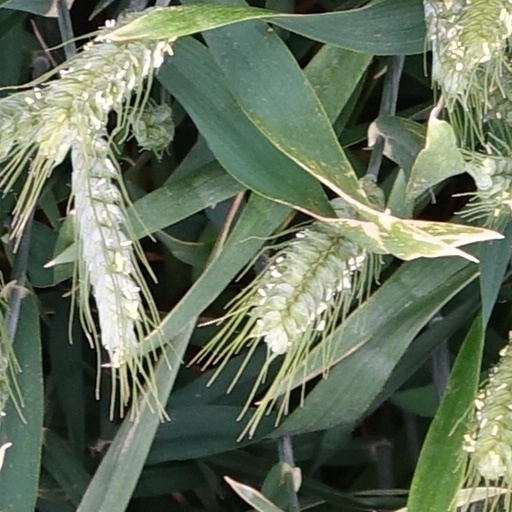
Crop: wheat